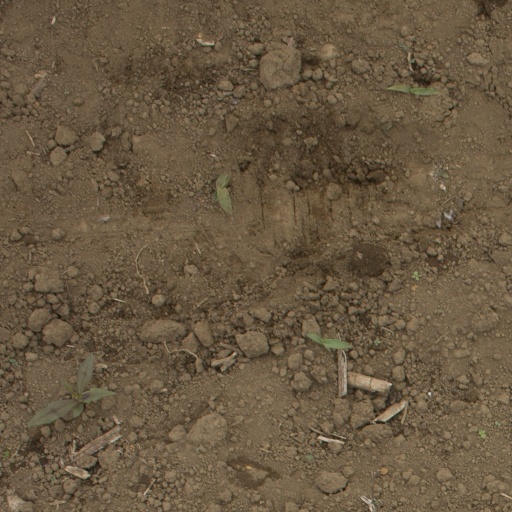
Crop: Jerusalem artichoke